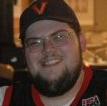
Age: 20